The Shuffle Demons

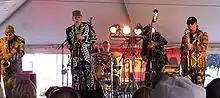
Shuffle Demons in concert at the Guelph Jazz Festival. Left to right: Perry White, Richard Underhill, Stich Wynston, George Koller, Kelly Jefferson

The Shuffle Demons are a Canadian jazz fusion band from Toronto.